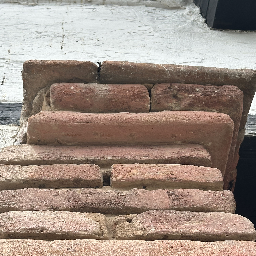
Material: Brick